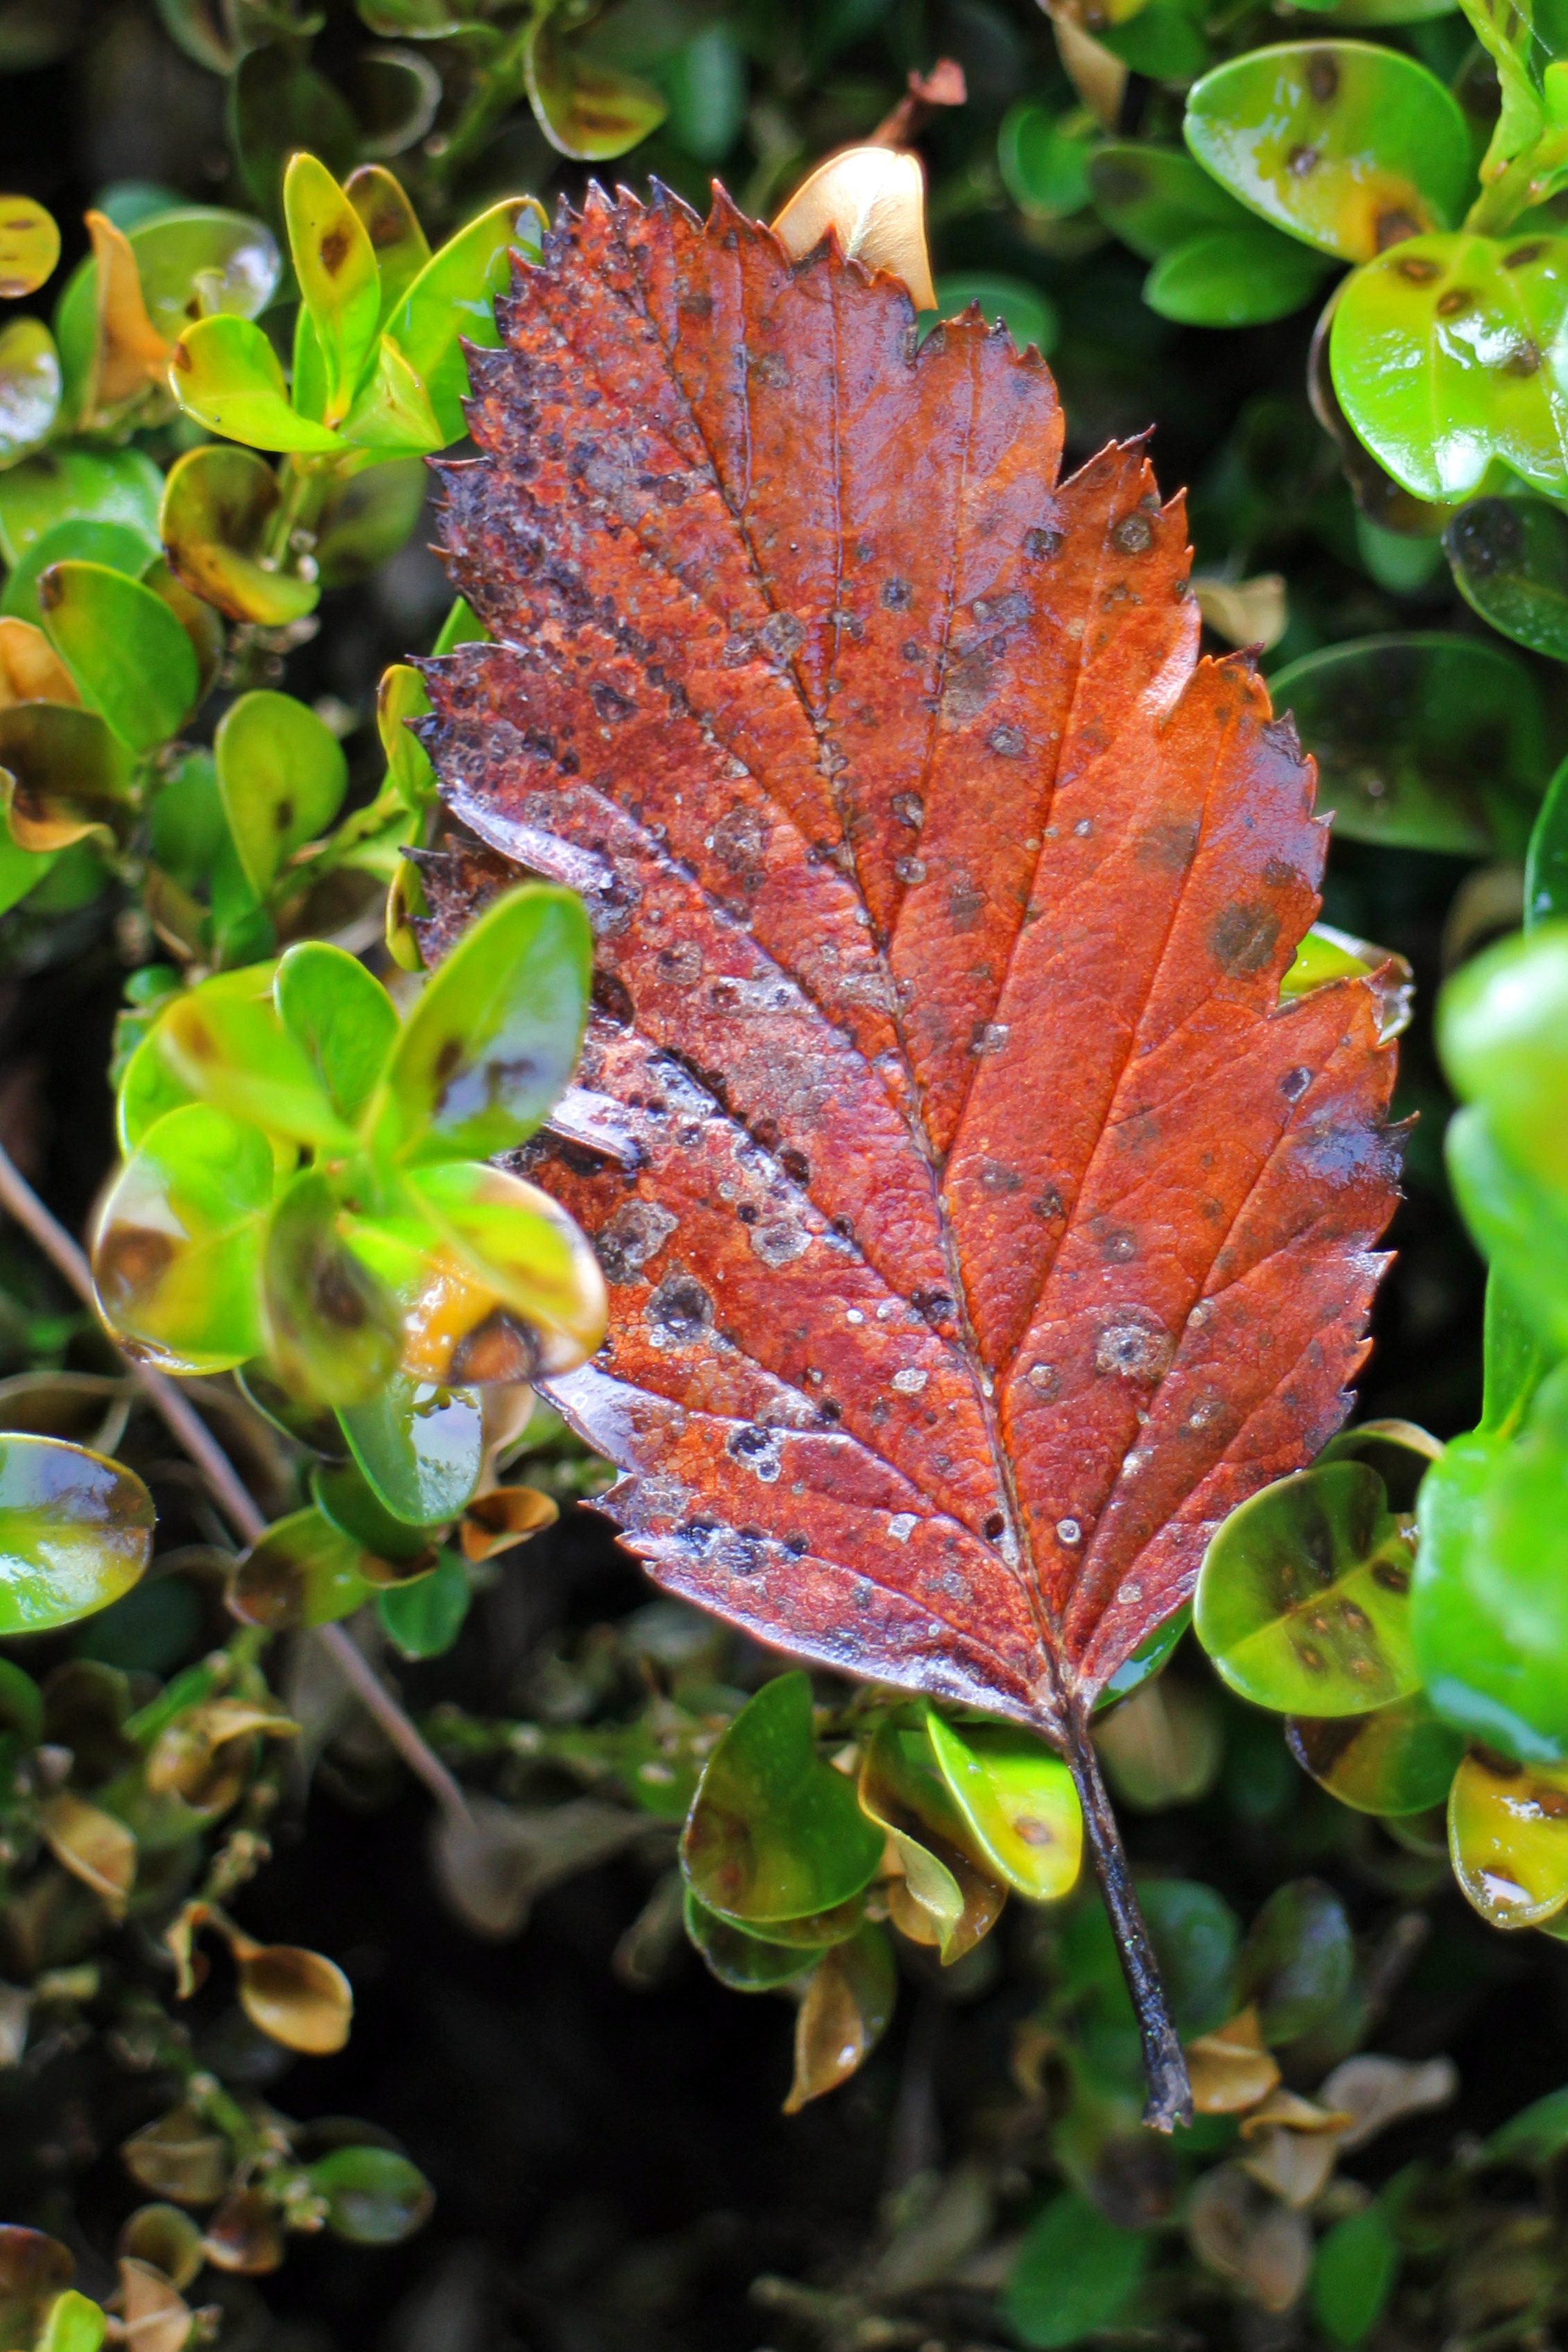
tree, nature, branch, plant, leaf, flower, green, produce, autumn, brown, botany, flora, season, leaves, shrub, withered, deciduous, oak, foliage leaf, individually, flowering plant, woody plant, land plant